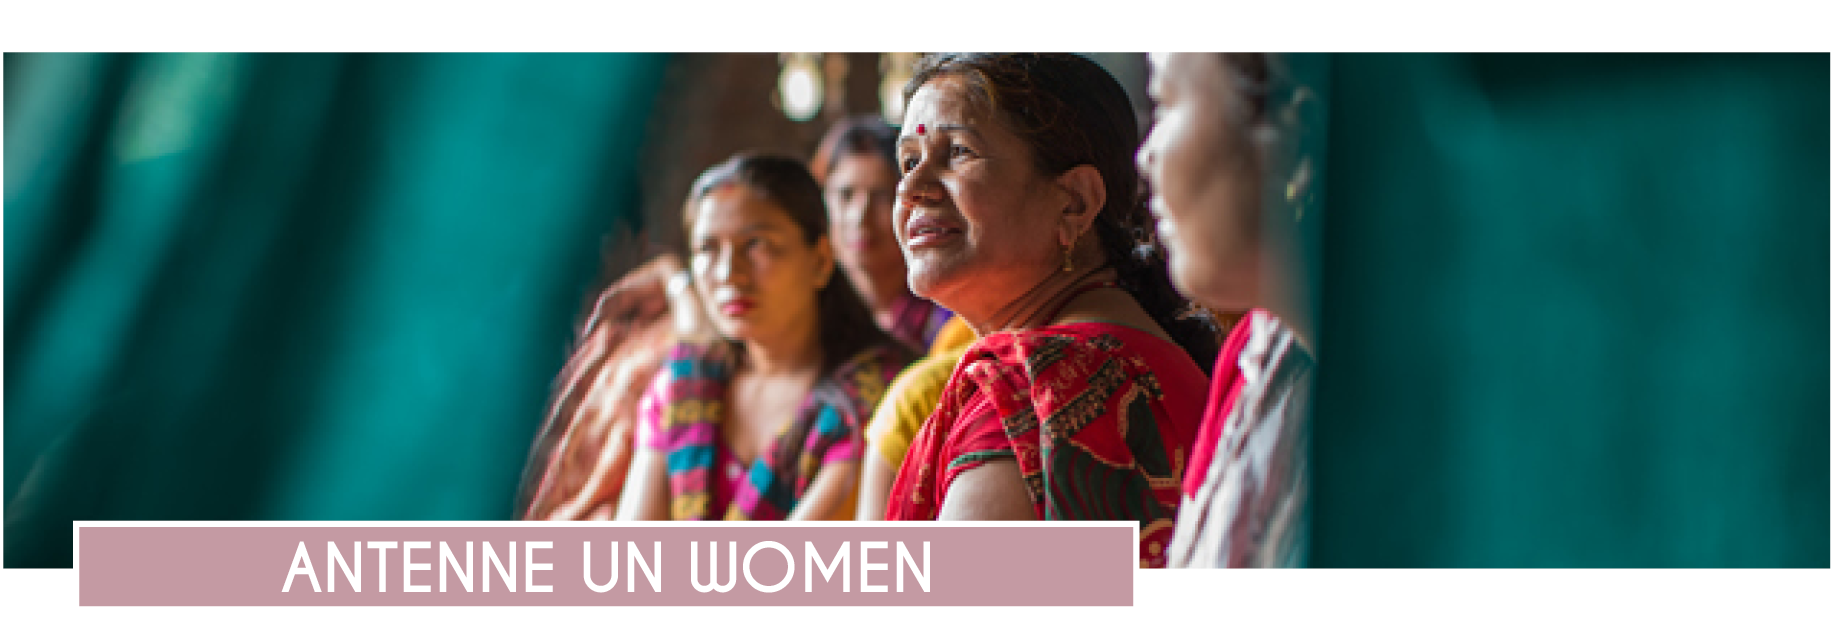
Gender: women